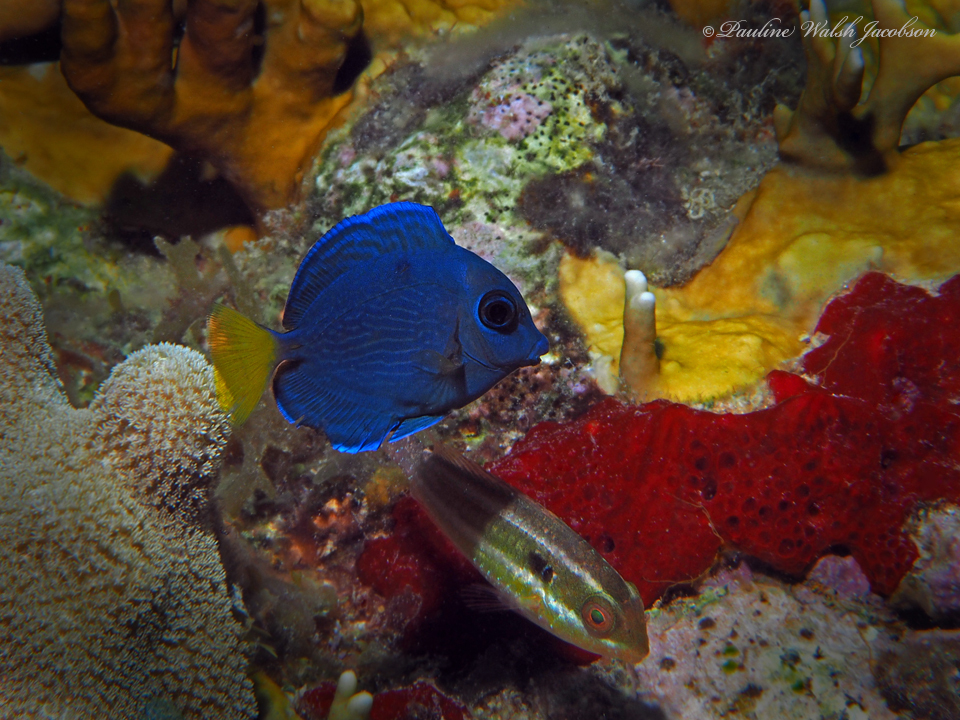
Acanthurus coeruleus (Atlantic Blue Tang)